Keith Bogans

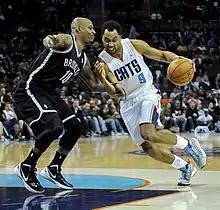
Bogans (left) defending Gerald Henderson, 2013

On February 1, 2012, Bogans signed with the New Jersey Nets. Bogans was injured contesting a dunk by Detroit Pistons forward Greg Monroe on February 8, 2012, tearing a deltoid ligament. He was waived by the team on February 14, 2012, after playing five games.